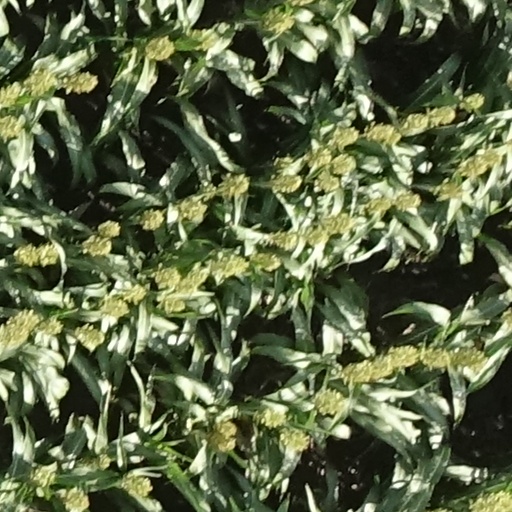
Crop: sorghum